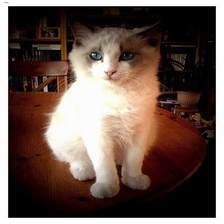
Species: cat
Breed: Ragdoll